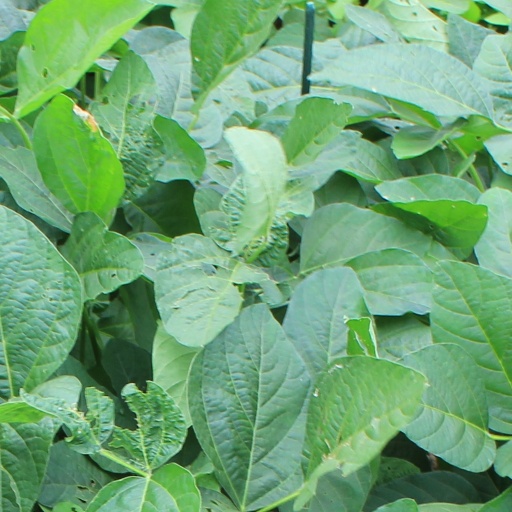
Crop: soybean